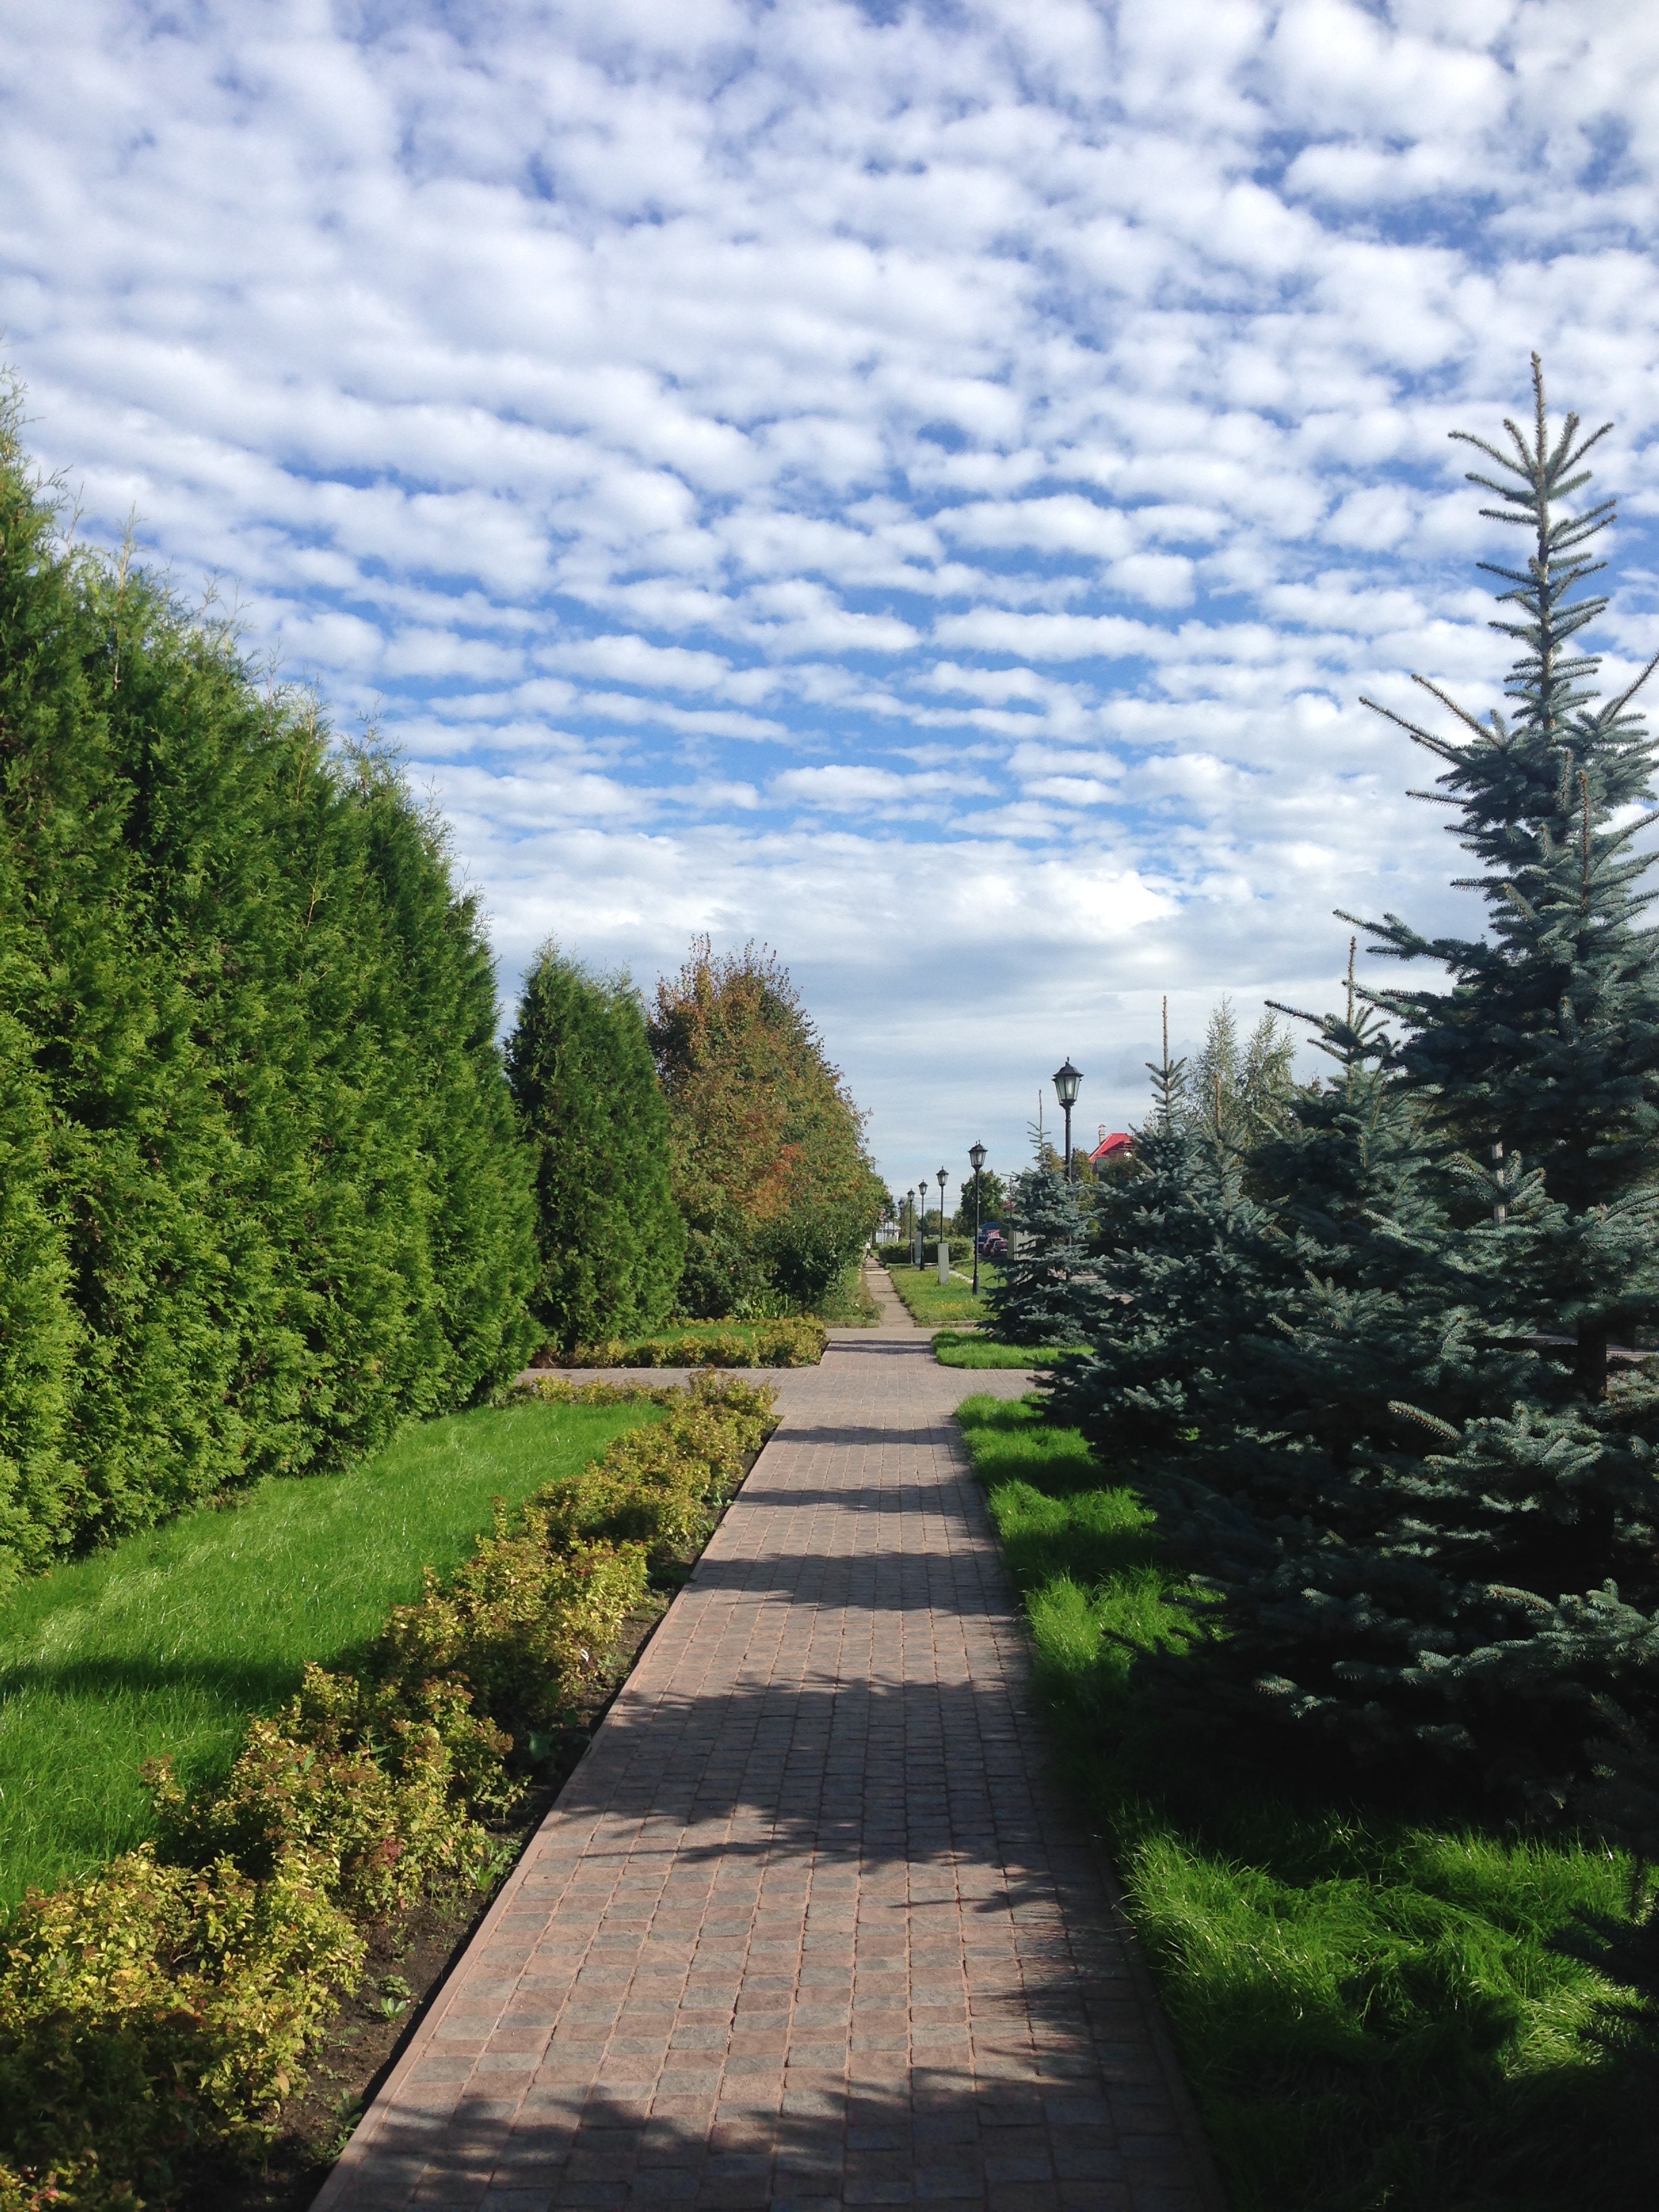
landscape, tree, nature, forest, grass, mountain, plant, road, trail, hill, flower, walkway, summer, green, autumn, park, garden, waterway, stroll, happiness, rural area, handsomely, woody plant